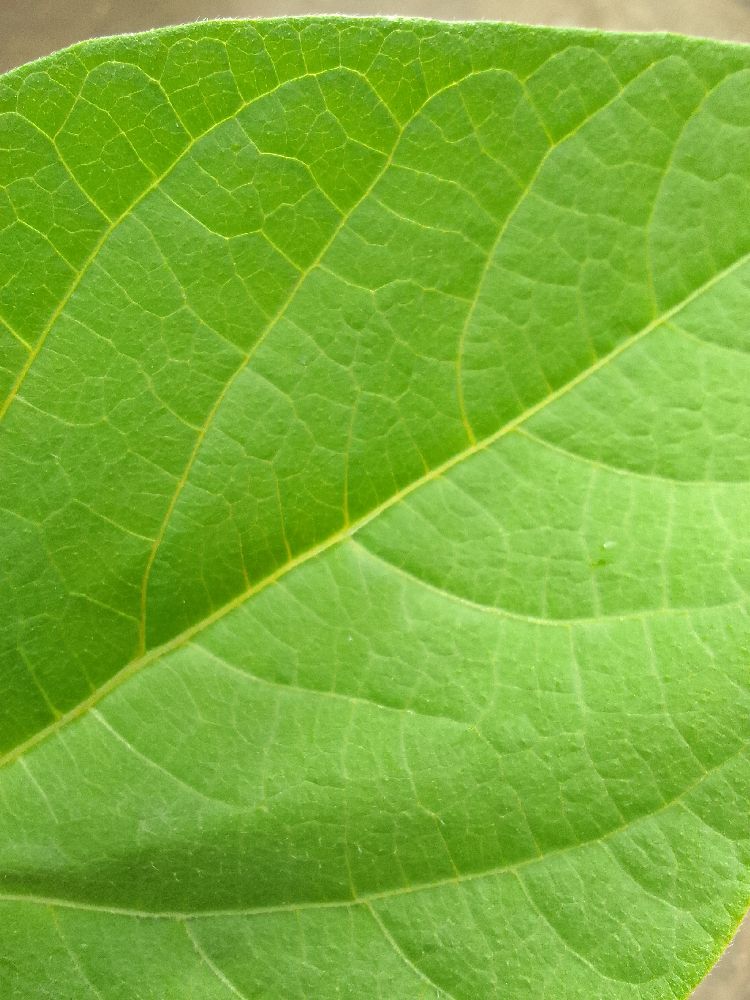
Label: healthy